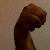
The image shows a hand gesture representing the letter 'M' in Indian Sign Language.